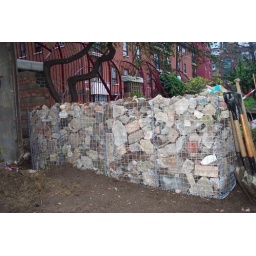
Preparing the ground and building the wildflower bank out of gabions for the south pond in the Phoenix Garden.